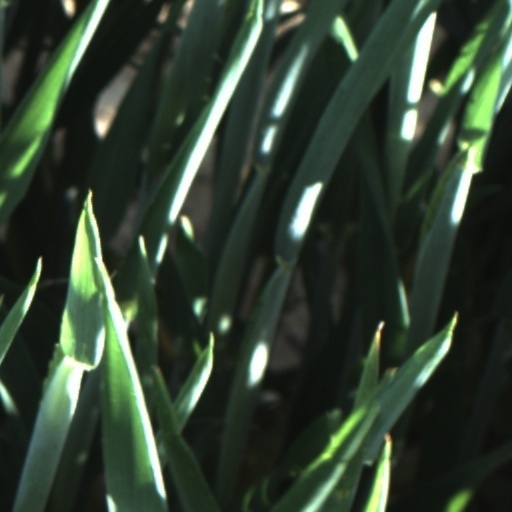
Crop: wheat